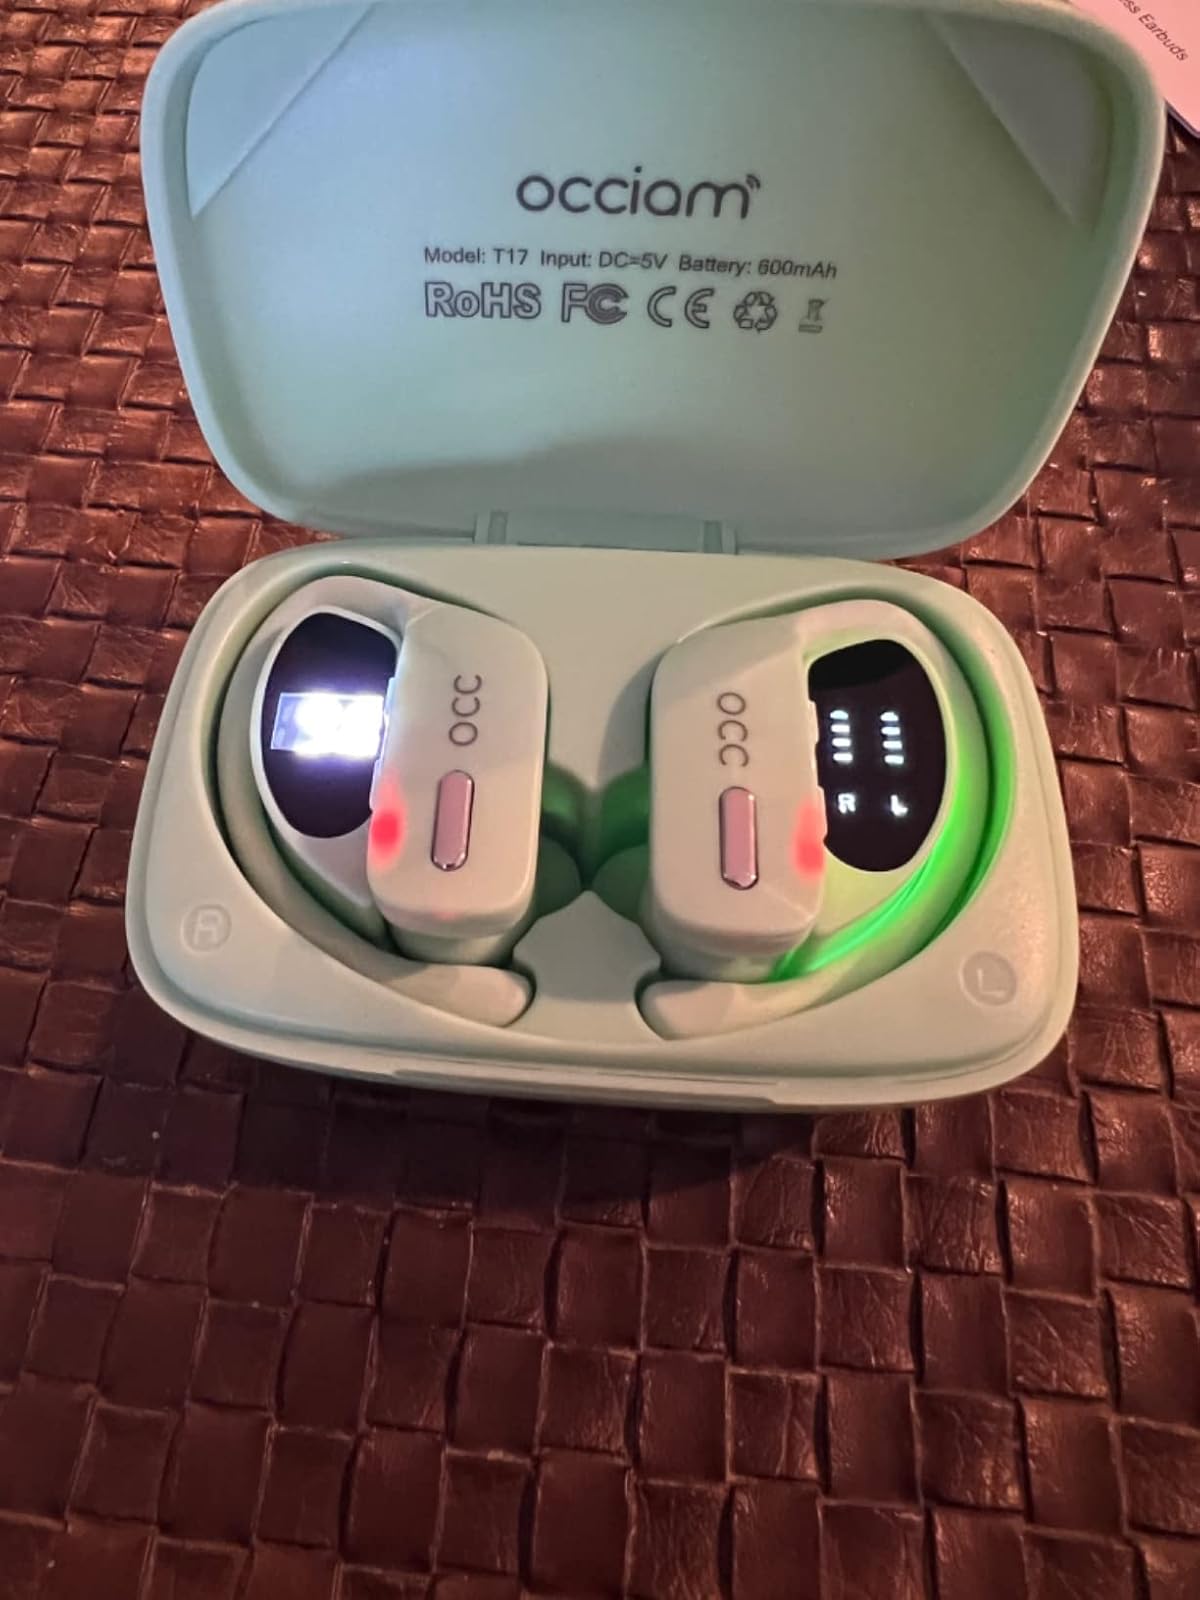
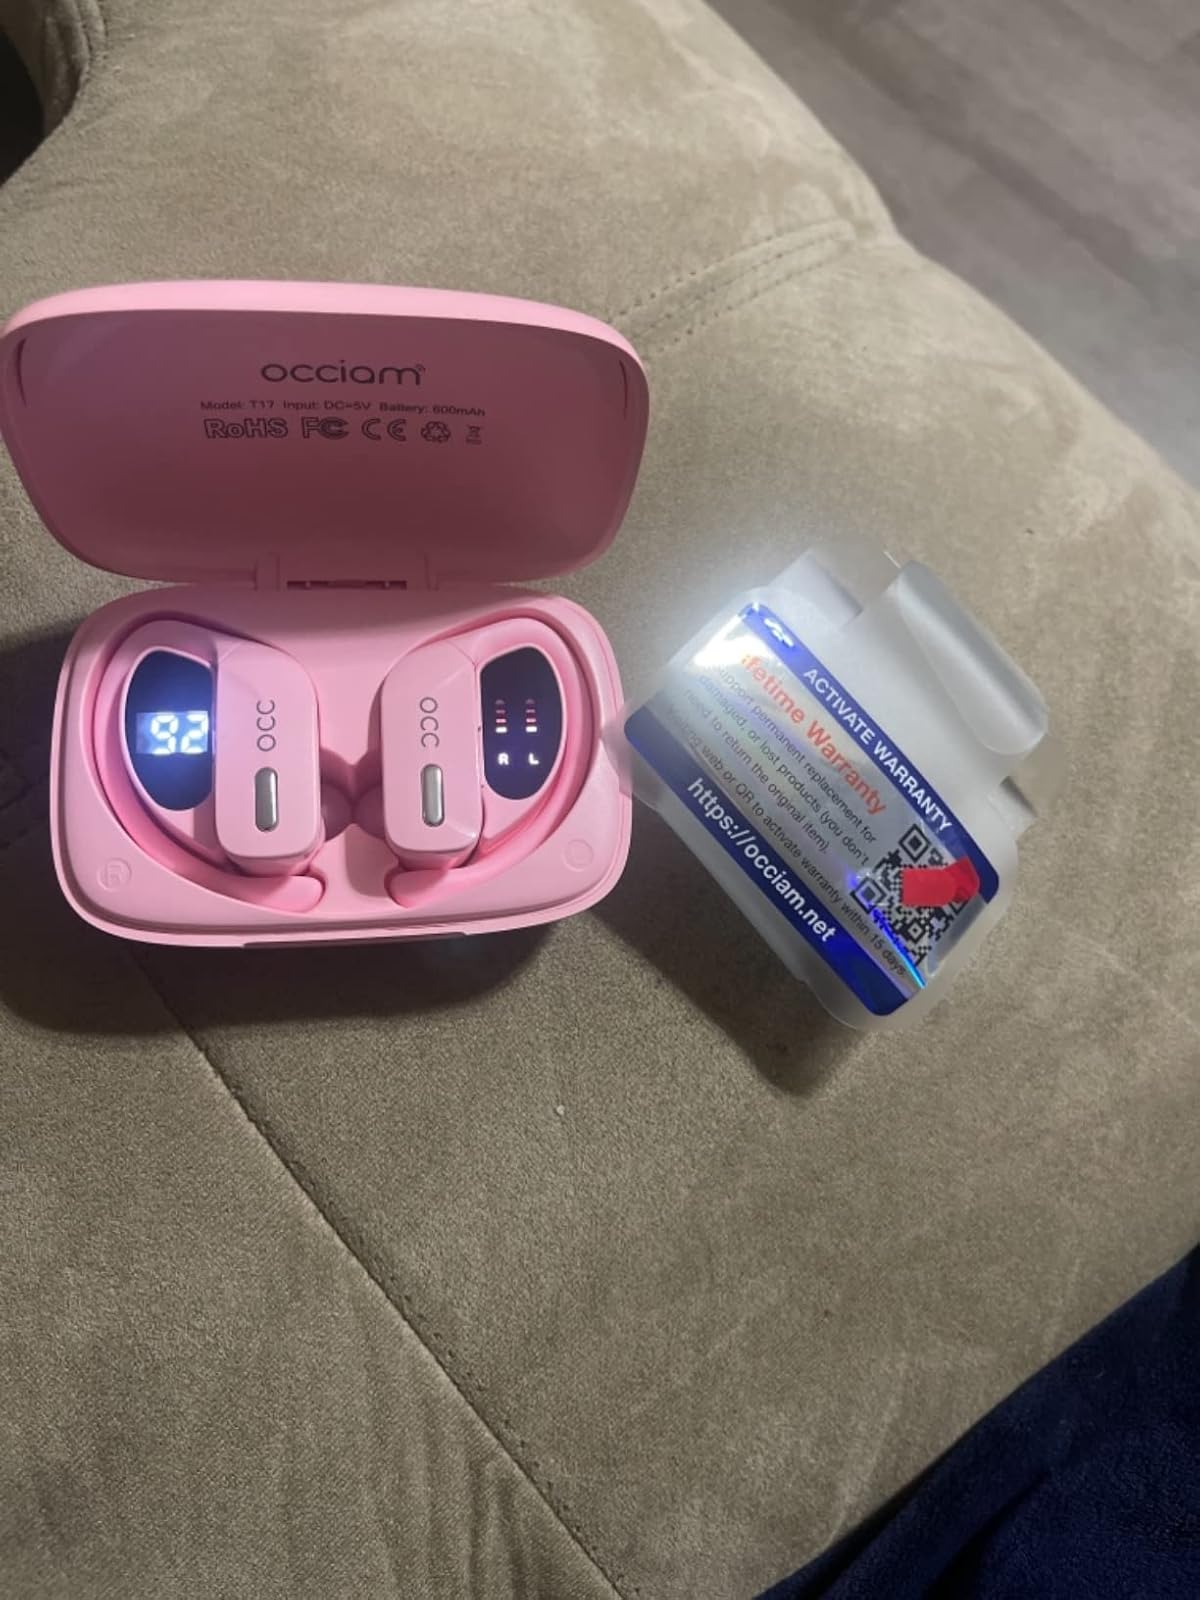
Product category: earbuds
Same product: no